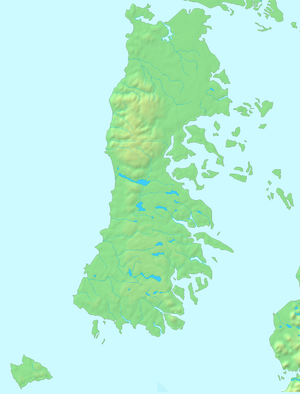
L'église Jésus-de-Nazareth est une église catholique romaine située à Caguach, dans l'archipel de Chiloé au Chili.
L'église Notre-Dame-de-la-Douleur est une église catholique romaine située à Dalcahue, dans l'archipel de Chiloé au Chili.
L'église Notre-Dame-de-la-Candelaria est une église catholique romaine située à Ichuac, dans l'archipel de Chiloé au Chili.
L'église Saint-Antoine est une église catholique romaine située à Vilupulli, dans l'archipel de Chiloé au Chili.